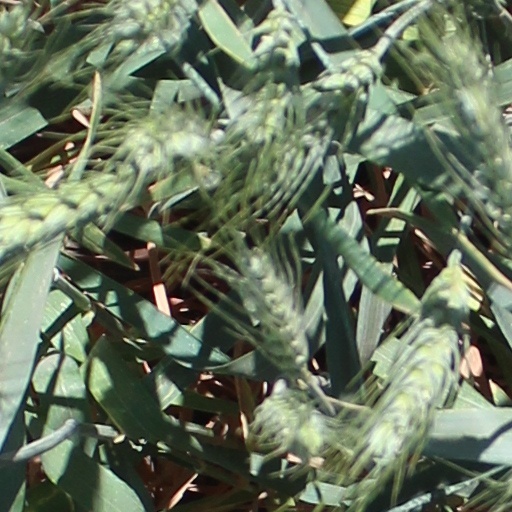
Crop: wheat